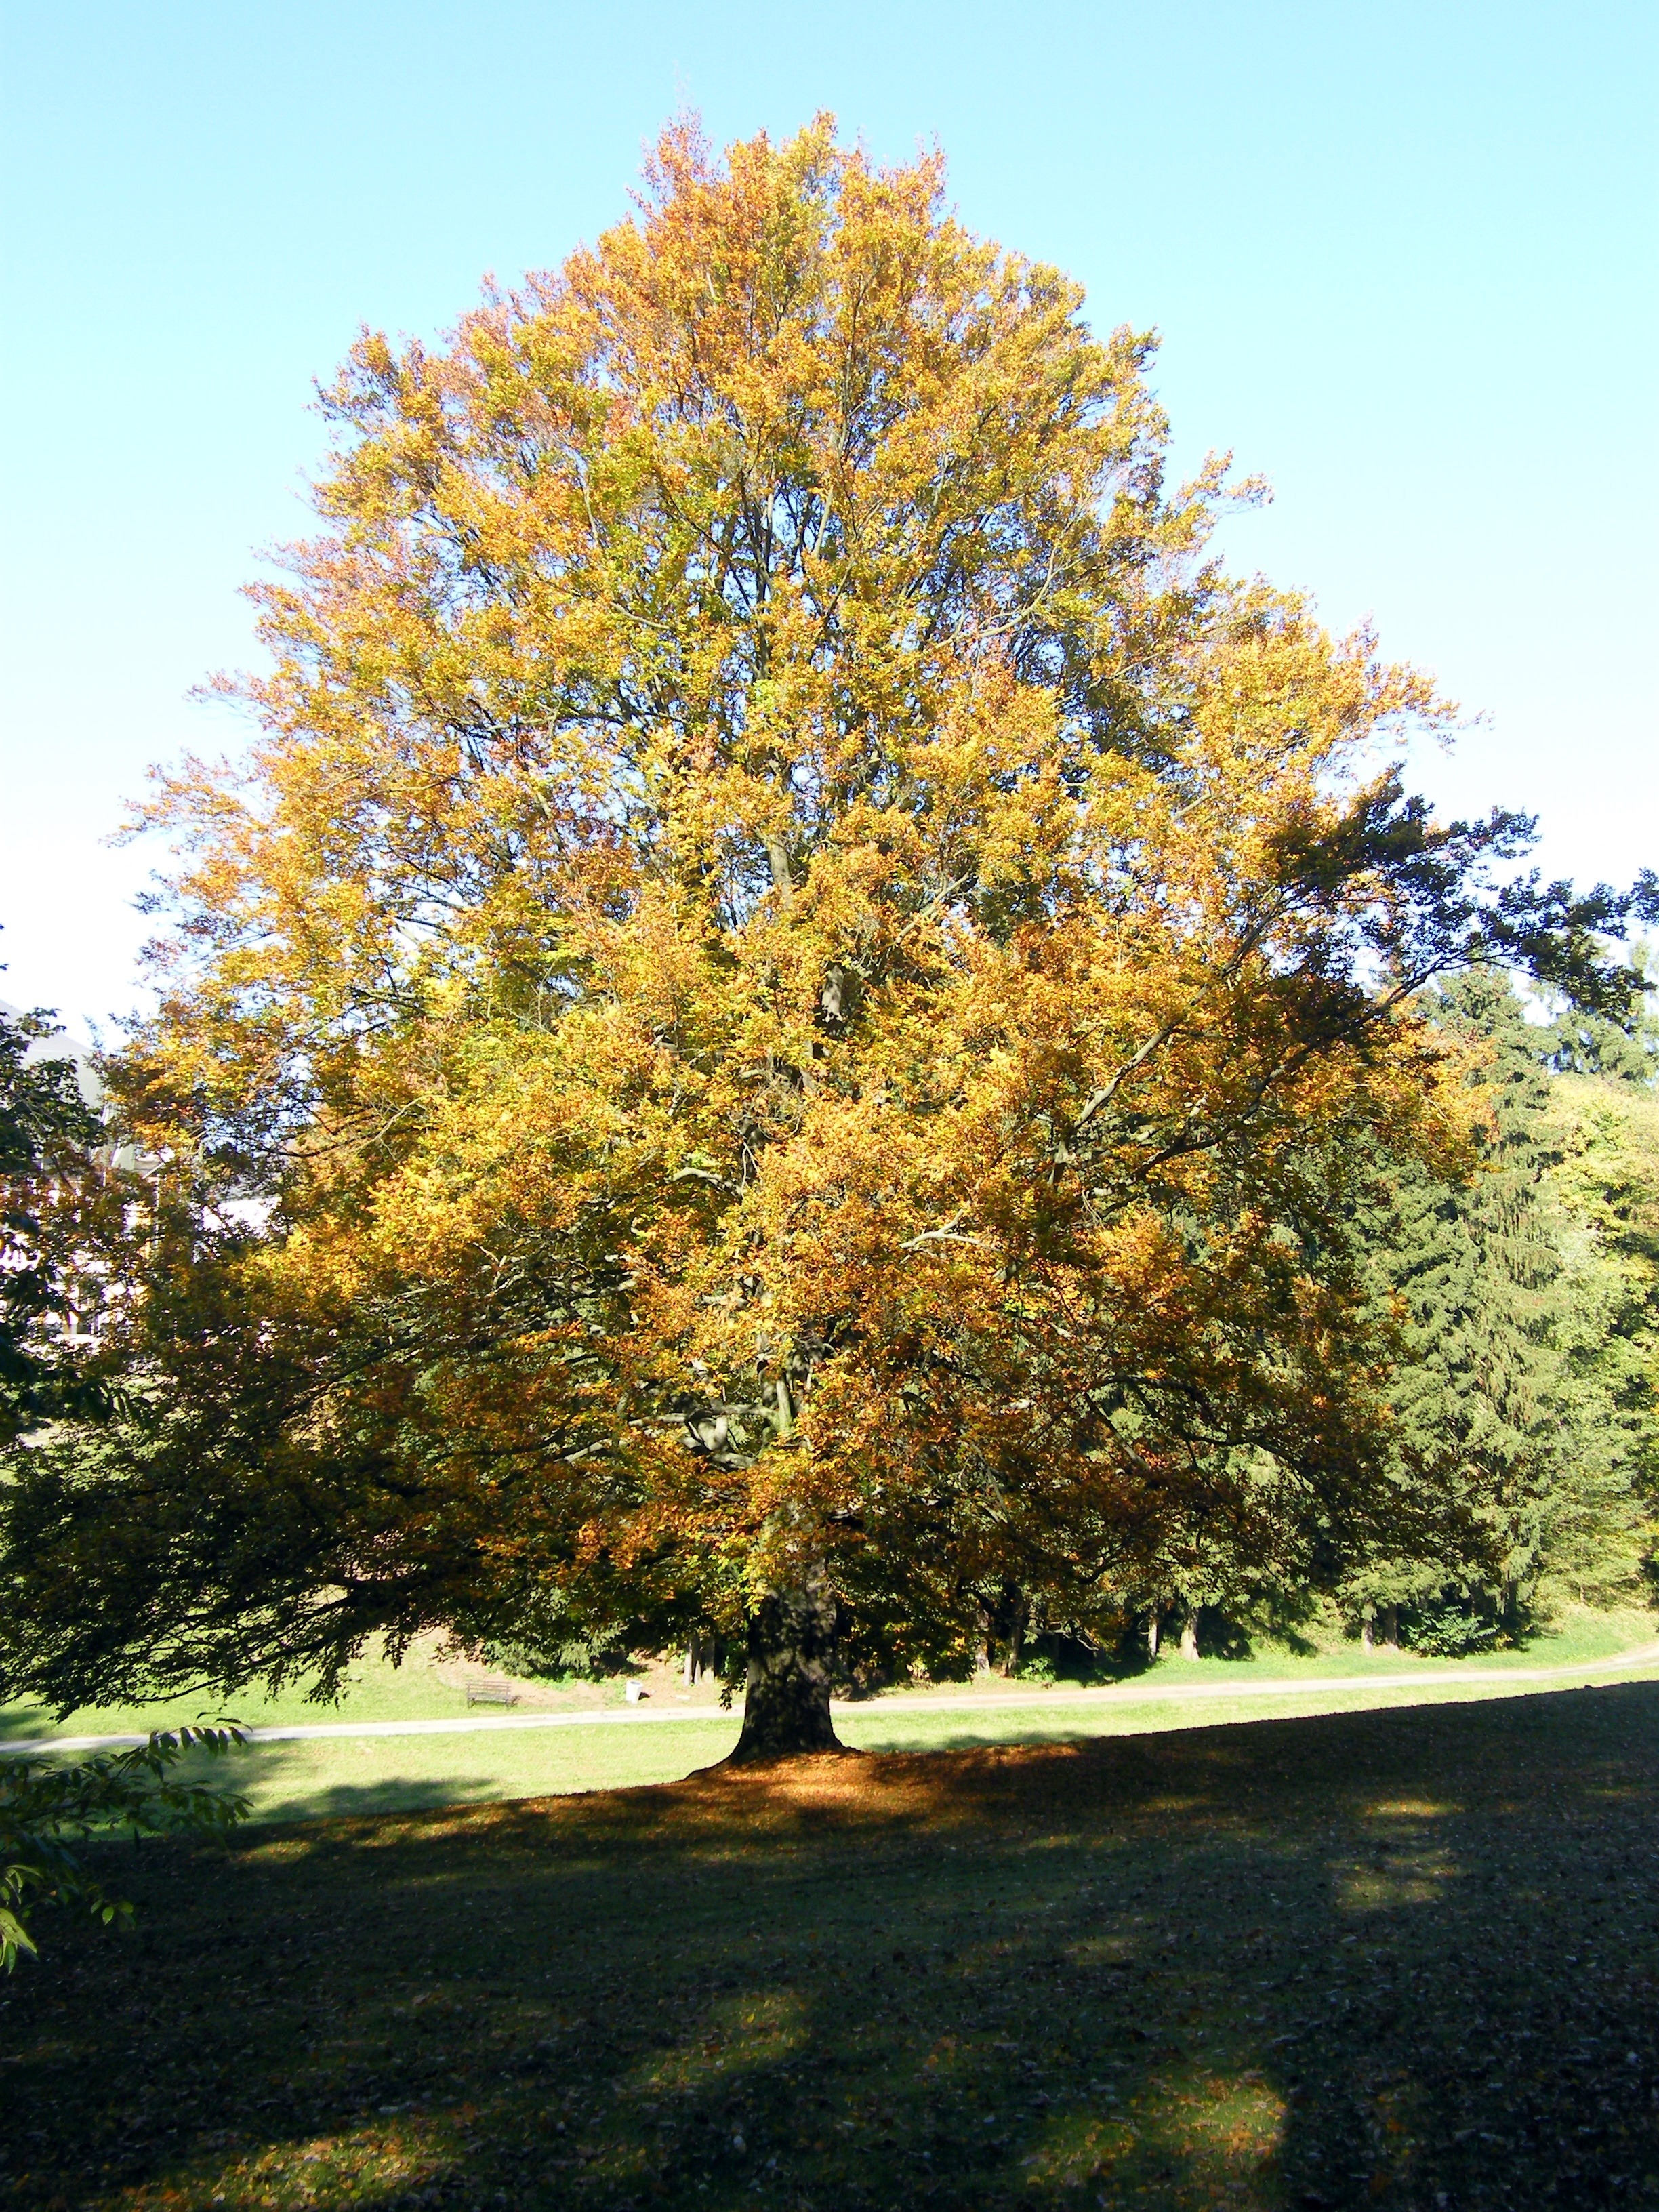
tree, plant, leaf, flower, pond, autumn, park, botany, season, maple tree, emerge, shrub, deciduous, oak, grove, fall color, autumn forest, flowering plant, maidenhair tree, woody plant, land plant